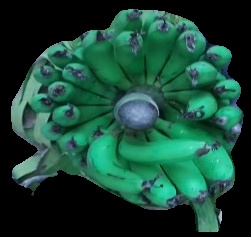
Variety: pachbale
Grade: grade2